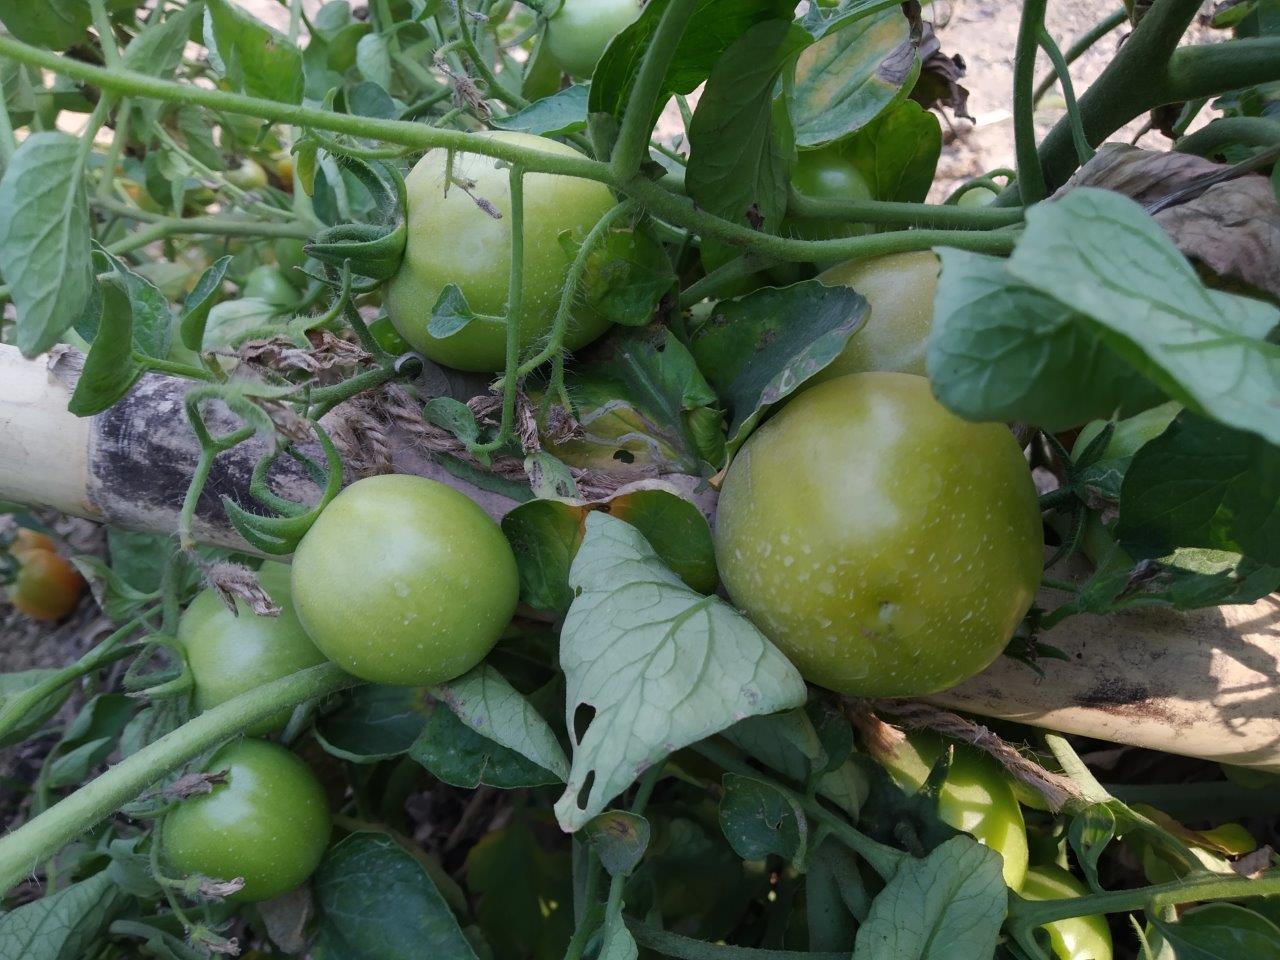
Maturity: Immature